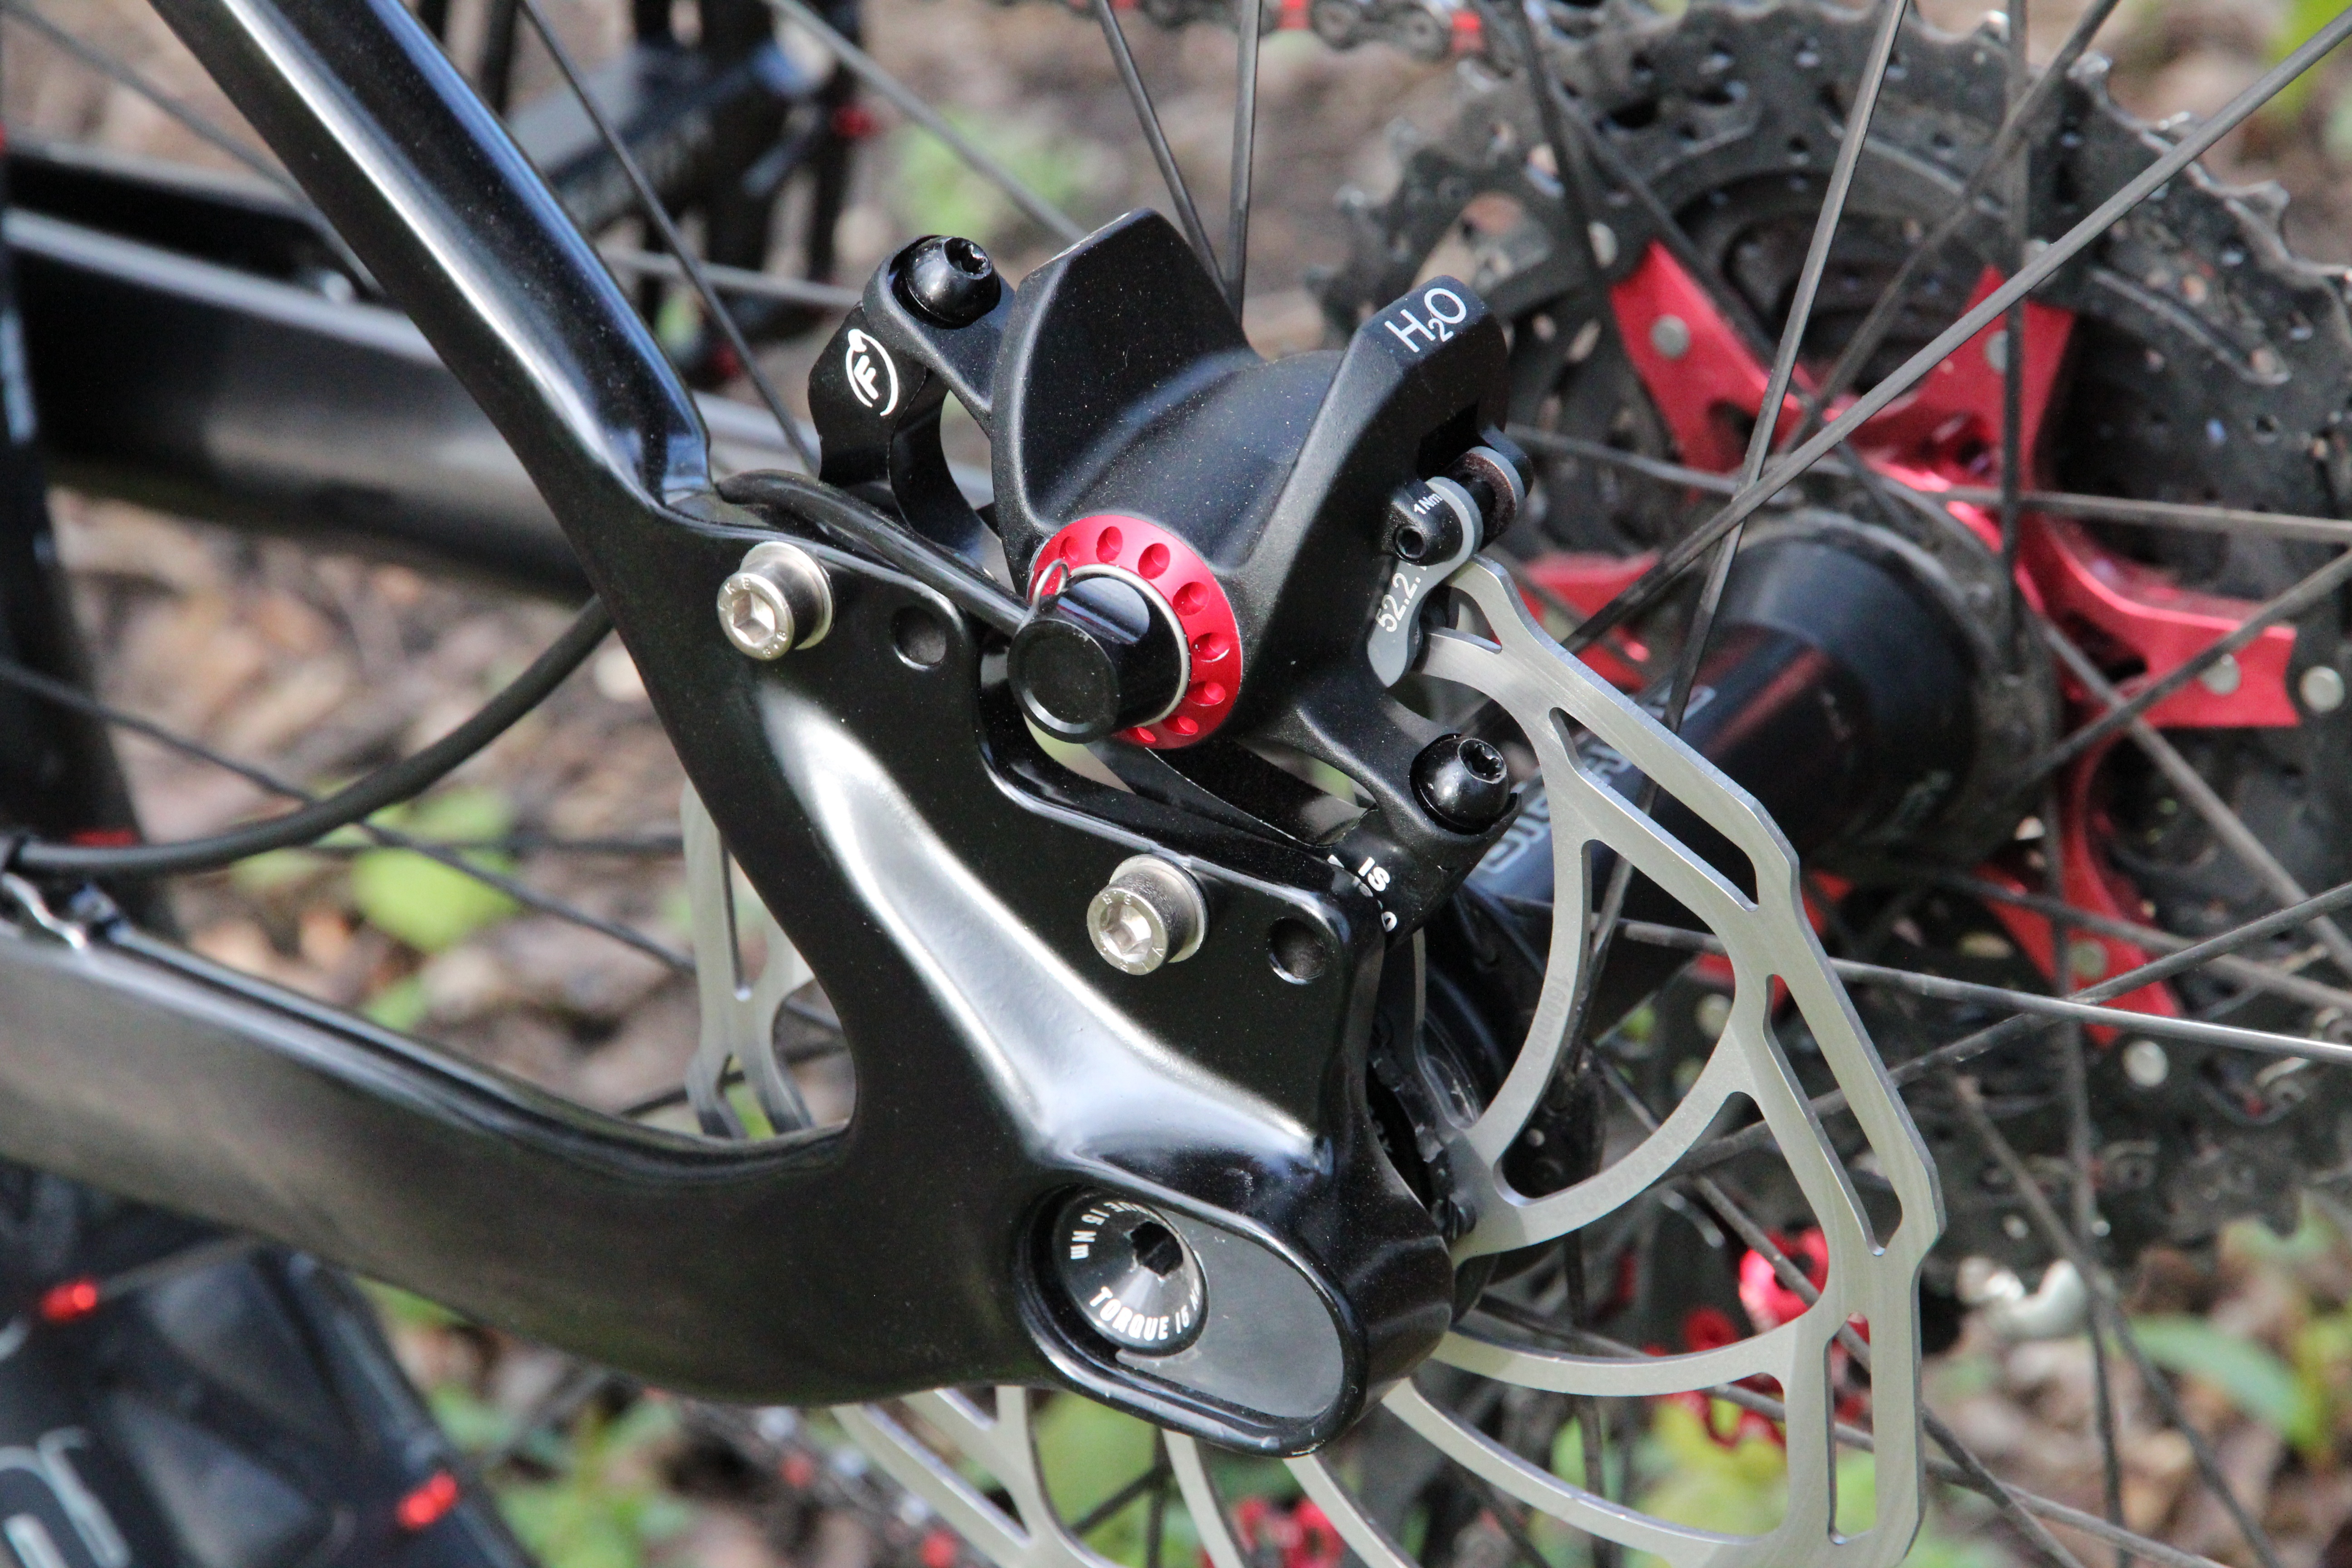
sport, wheel, bicycle, bike, vehicle, brake, sports equipment, mountain bike, cycling, freeride, mtb, bicycle frame, land vehicle, bicycle tires, cyclo cross bicycle, downhill mountain biking, bmx bike, road bicycle, racing bicycle, fatbike, disc brakes, fatbikes, mtb tyre, mtb brakes